Enfield 8000

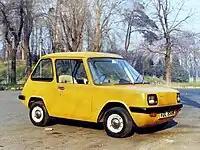
Enfield 8000 in Hyde Park

The Enfield 8000 is a two-seater battery-electric city car, introduced in 1973 and developed in the United Kingdom by Isle of Wight company Enfield Automotive, owned by Greek millionaire Giannis Goulandris. The car was designed by a group of Greek and British engineers headed by Constantine Adraktas (Chairman and Managing Technical Director of Enfield) with John Ackroyd as project designer, who later went on to the Thrust 2 project. The prototypes and initial production were built at the Somerton Works in Northwood, near Cowes.